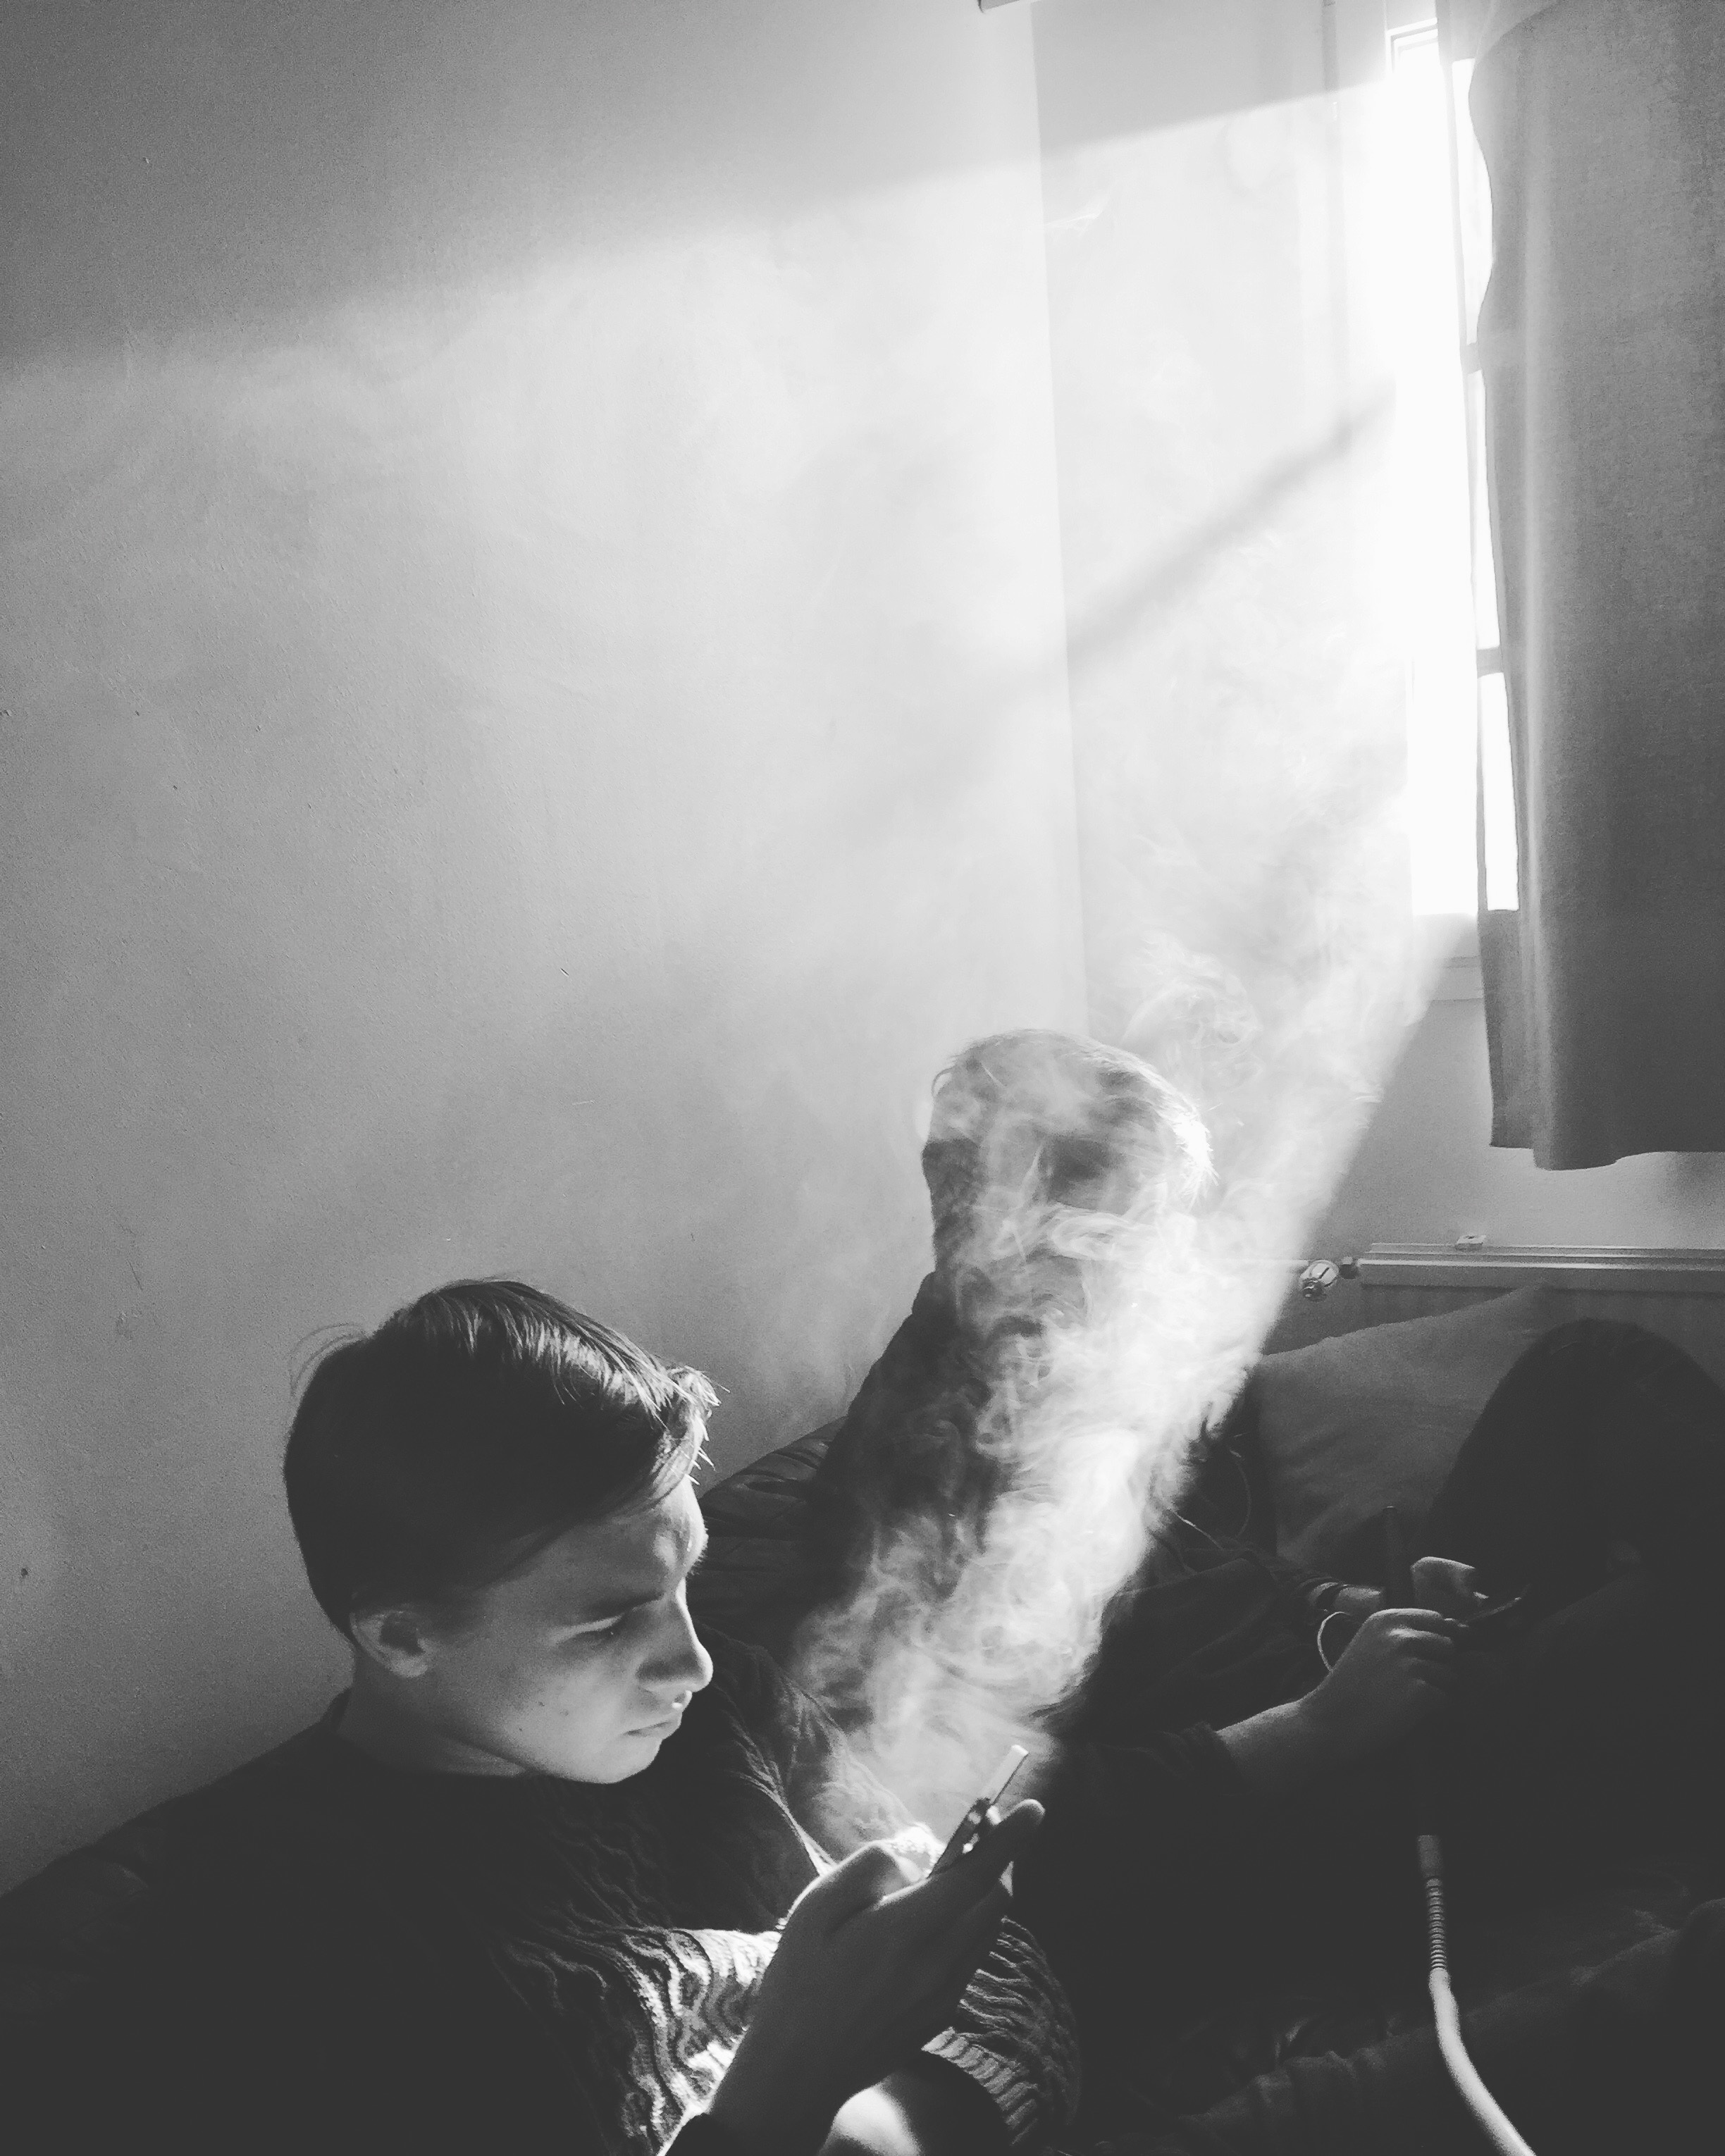
light, black and white, white, photography, darkness, black, monochrome, photograph, image, interaction, monochrome photography, film noir